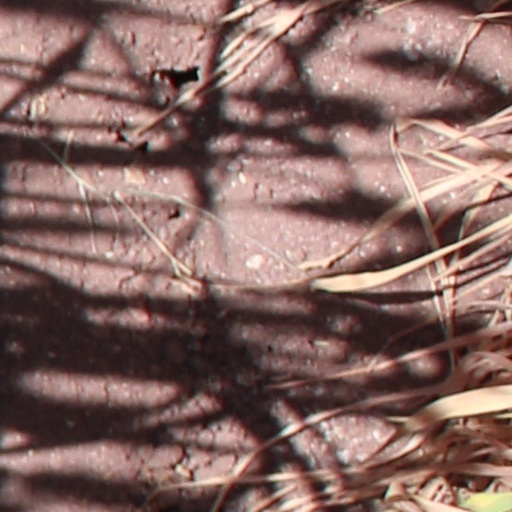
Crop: wheat